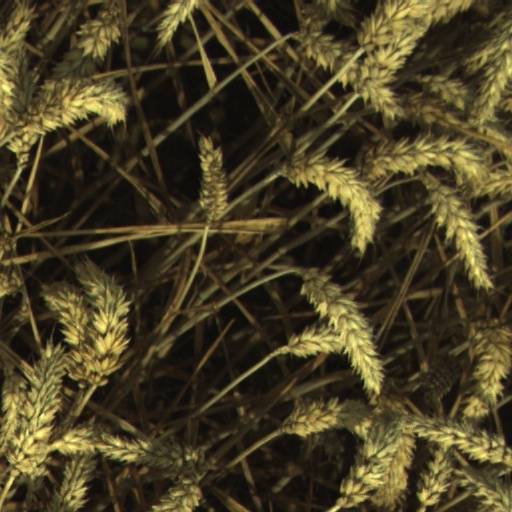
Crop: wheat